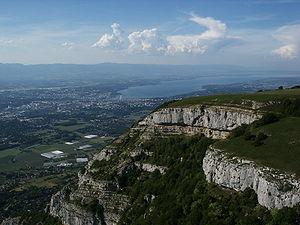
Le Mont Salève vu du Ciel avec Genève et son Jet d'Eau en arrière plan
Le campus adventiste du Salève est un établissement privé d'enseignement supérieur de l'Église adventiste du septième jour, situé à Collonges-sous-Salève, une commune française de la Haute-Savoie. Il se trouve sur un flanc au pied du Salève, sur le versant qui fait face à Genève, distante de sept kilomètres.
Le Salève est une montagne des Préalpes située dans le département de la Haute-Savoie. On l'appelle aussi le « balcon de Genève ».